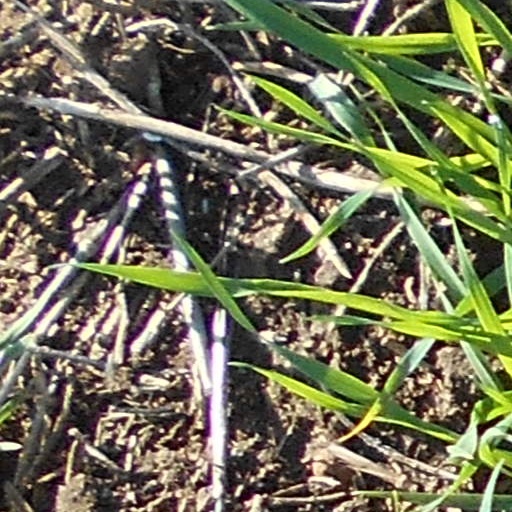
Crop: wheat